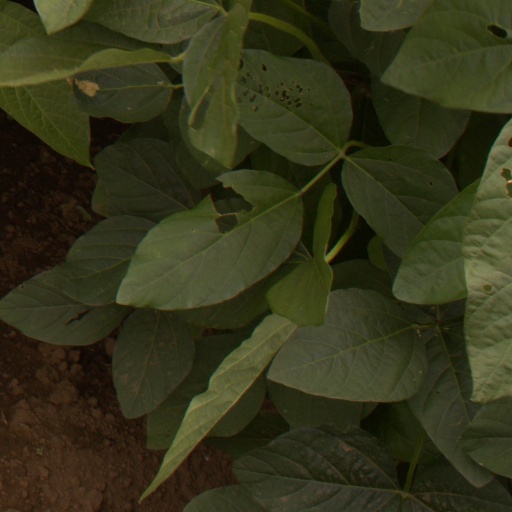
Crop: soybean